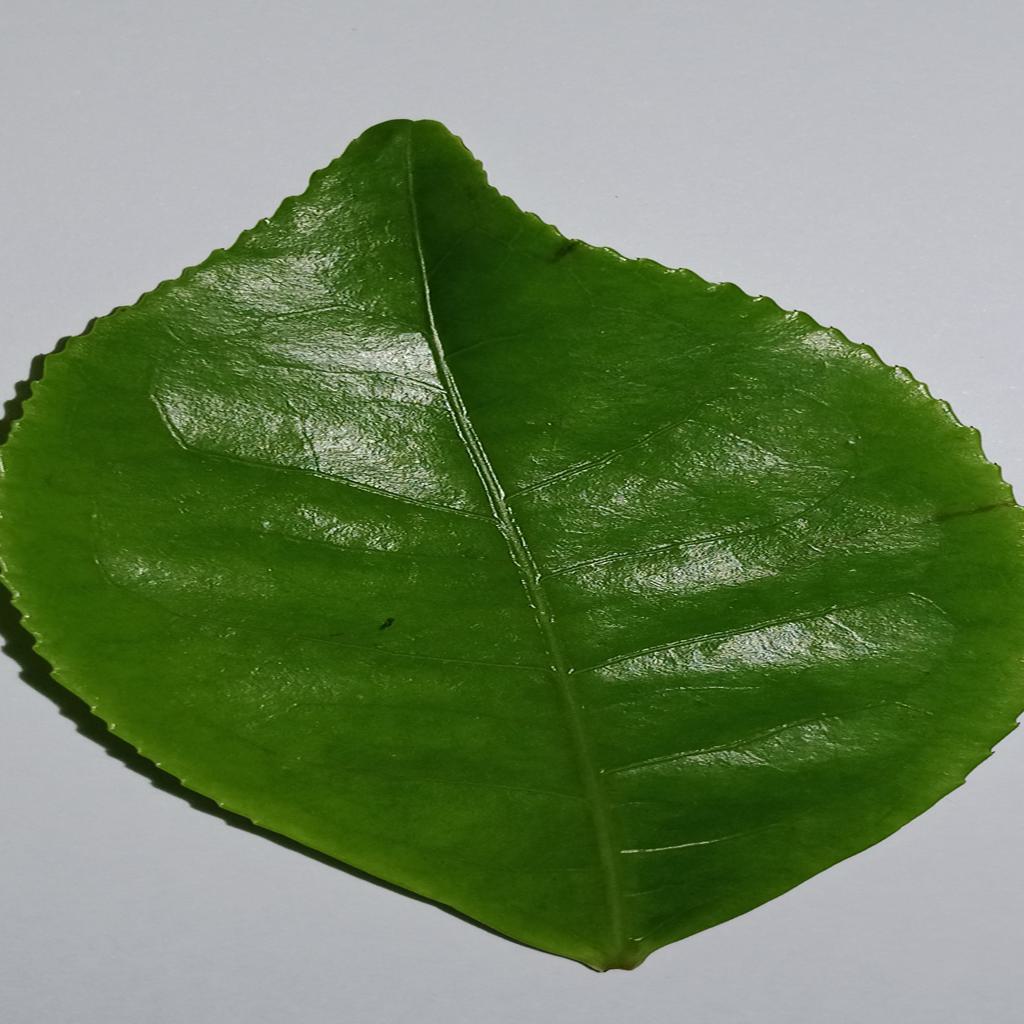
Label: Healthy